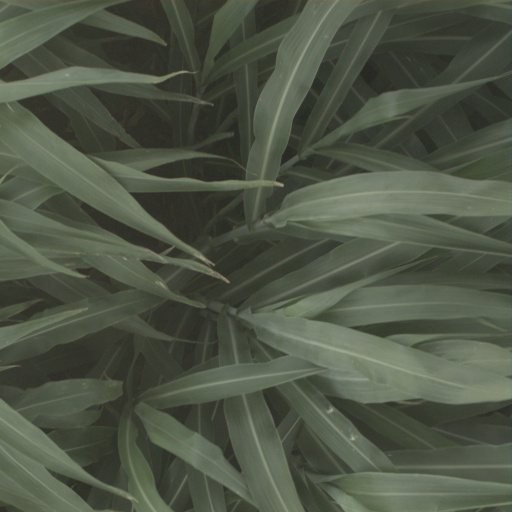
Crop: sorghum